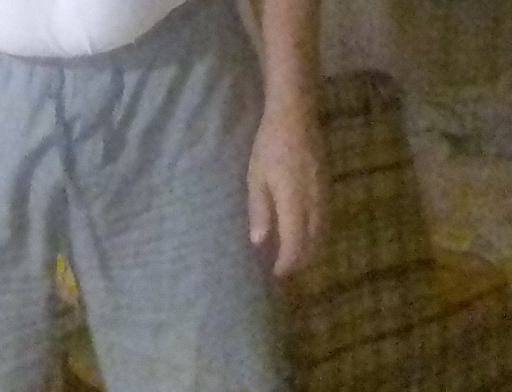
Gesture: no_gesture